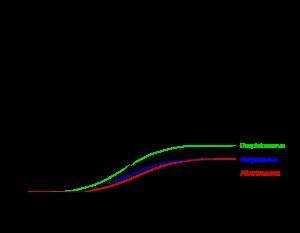
Les Tyrannosauridés, terme qui signifie « lézard tyran », forment la famille de dinosaures théropodes cœlurosauriens comprenant le fameux Tyrannosaure et d'autres grand prédateurs. Ils sont classés en deux sous-familles dont le nombre de genres varient selon les auteurs. Leurs fossiles, datant de la fin du Crétacé, ont été retrouvés en Amérique du Nord, en Europe et en Asie.